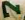
Number: 7